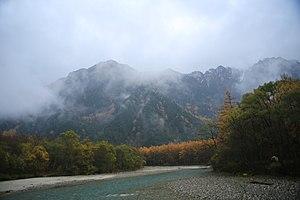
La Femme-serpent est une trilogie de mangas d'horreur écrite et dessinée par Kazuo Umezu ; elle est pré-publiée dans le magazine de shōjo manga Shūkan Shōjo Friend de Kōdansha entre 1965 et 1966. Les trois histoires sont originellement séparées en deux séries distinctes et ne sont rassemblées en trilogie qu'à partir de 1986 par la maison d'édition Shōgakukan. La version anglaise est publiée par IDW Publishing sous le titre Reptilia en novembre 2007 et la version française par le Lézard noir en janvier 2017.